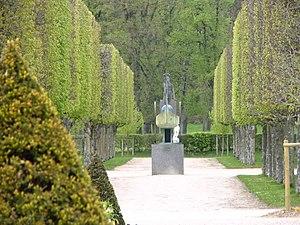
Allée du parc du domaine de Rambouillet
Cet article recense les œuvres d'art dans l'espace public dans le département des Yvelines, en France.
La barque solaire de Karel est une sculpture en bronze exposée dans un des jardins du château de Rambouillet.